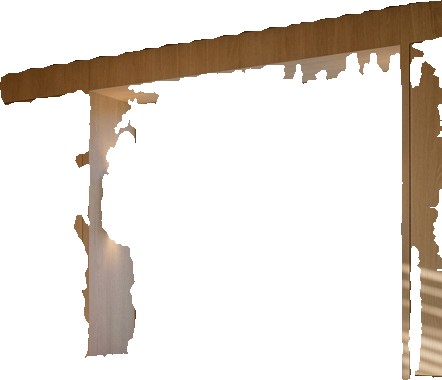
Surface category: wall